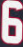
Number: 6